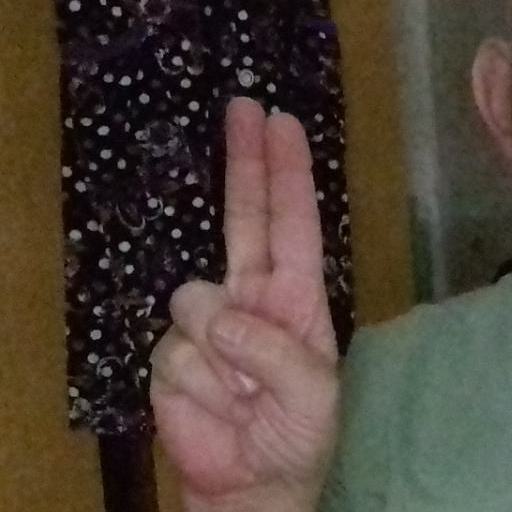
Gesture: two_up